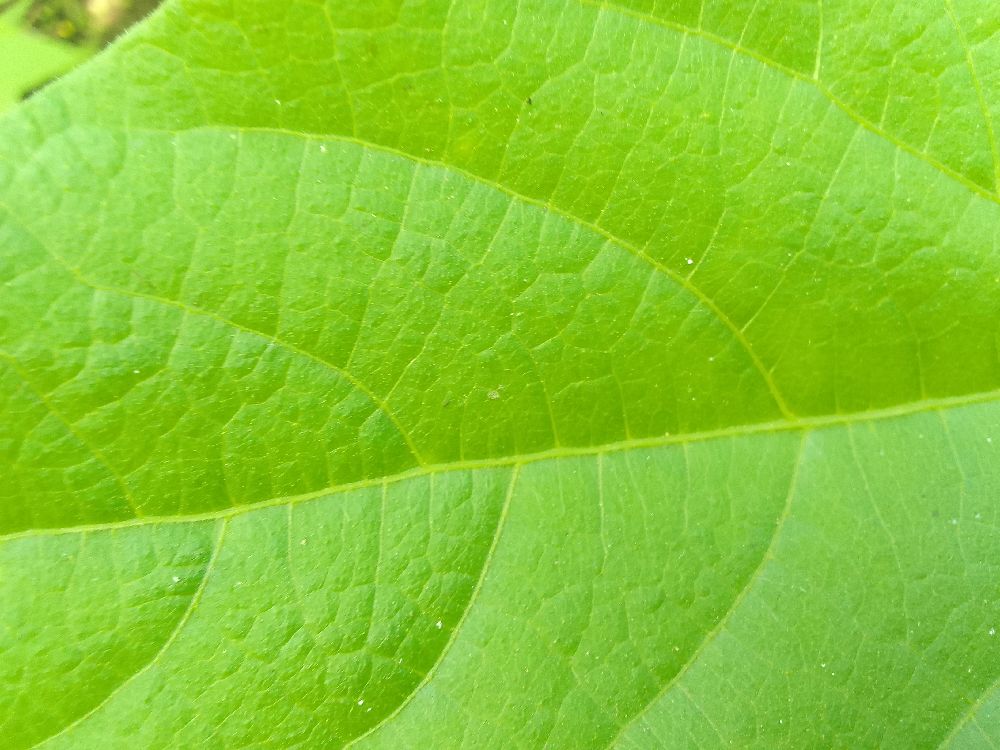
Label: healthy